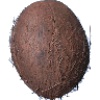
Label: Cocos 1